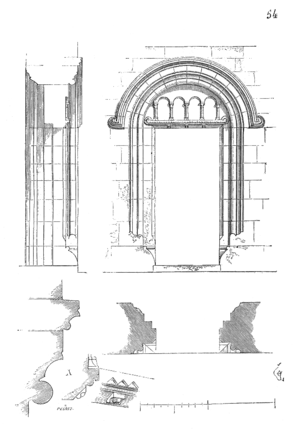
Namps-Maisnil est une commune française située dans le département de la Somme, en région Hauts-de-France.